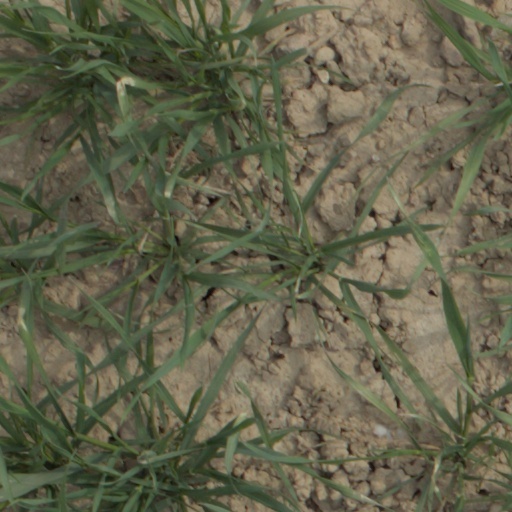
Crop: wheat